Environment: real
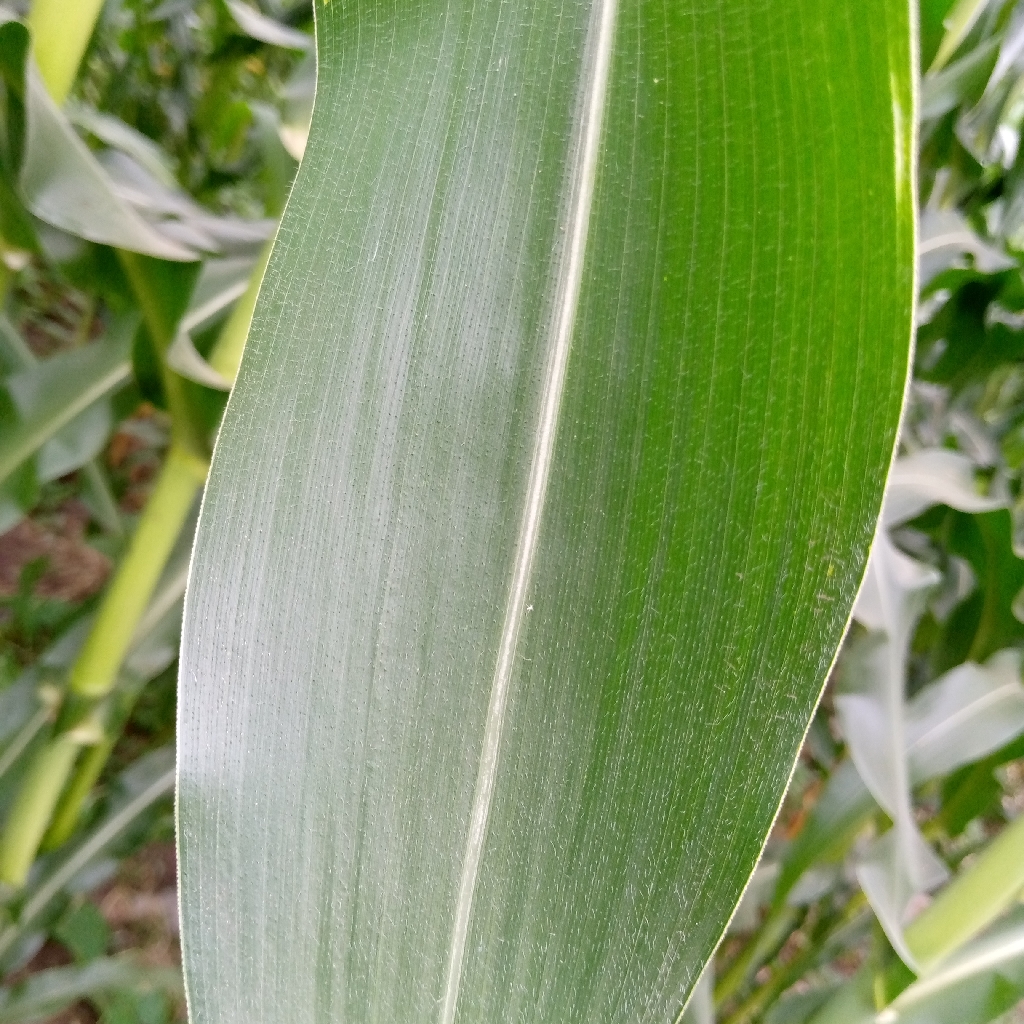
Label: healthy